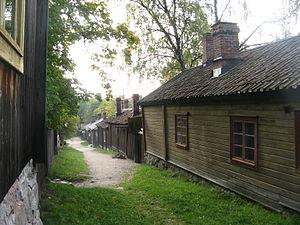
Le Musée de l'artisanat est un musée situé sur la colline Vartiovuorenmäki du quartier II à Turku en Finlande.